Answer in natural language. Considering the relative positions, where is Doorway (highlighted by a red box) with respect to silver rectangular dining table (highlighted by a blue box)? Choose between the following options: right or left
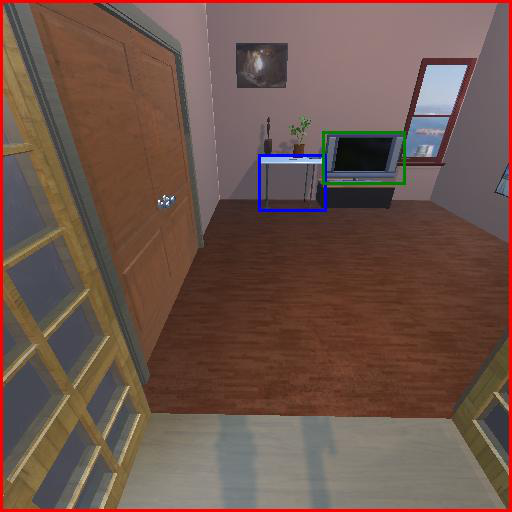
<answer>right</answer>